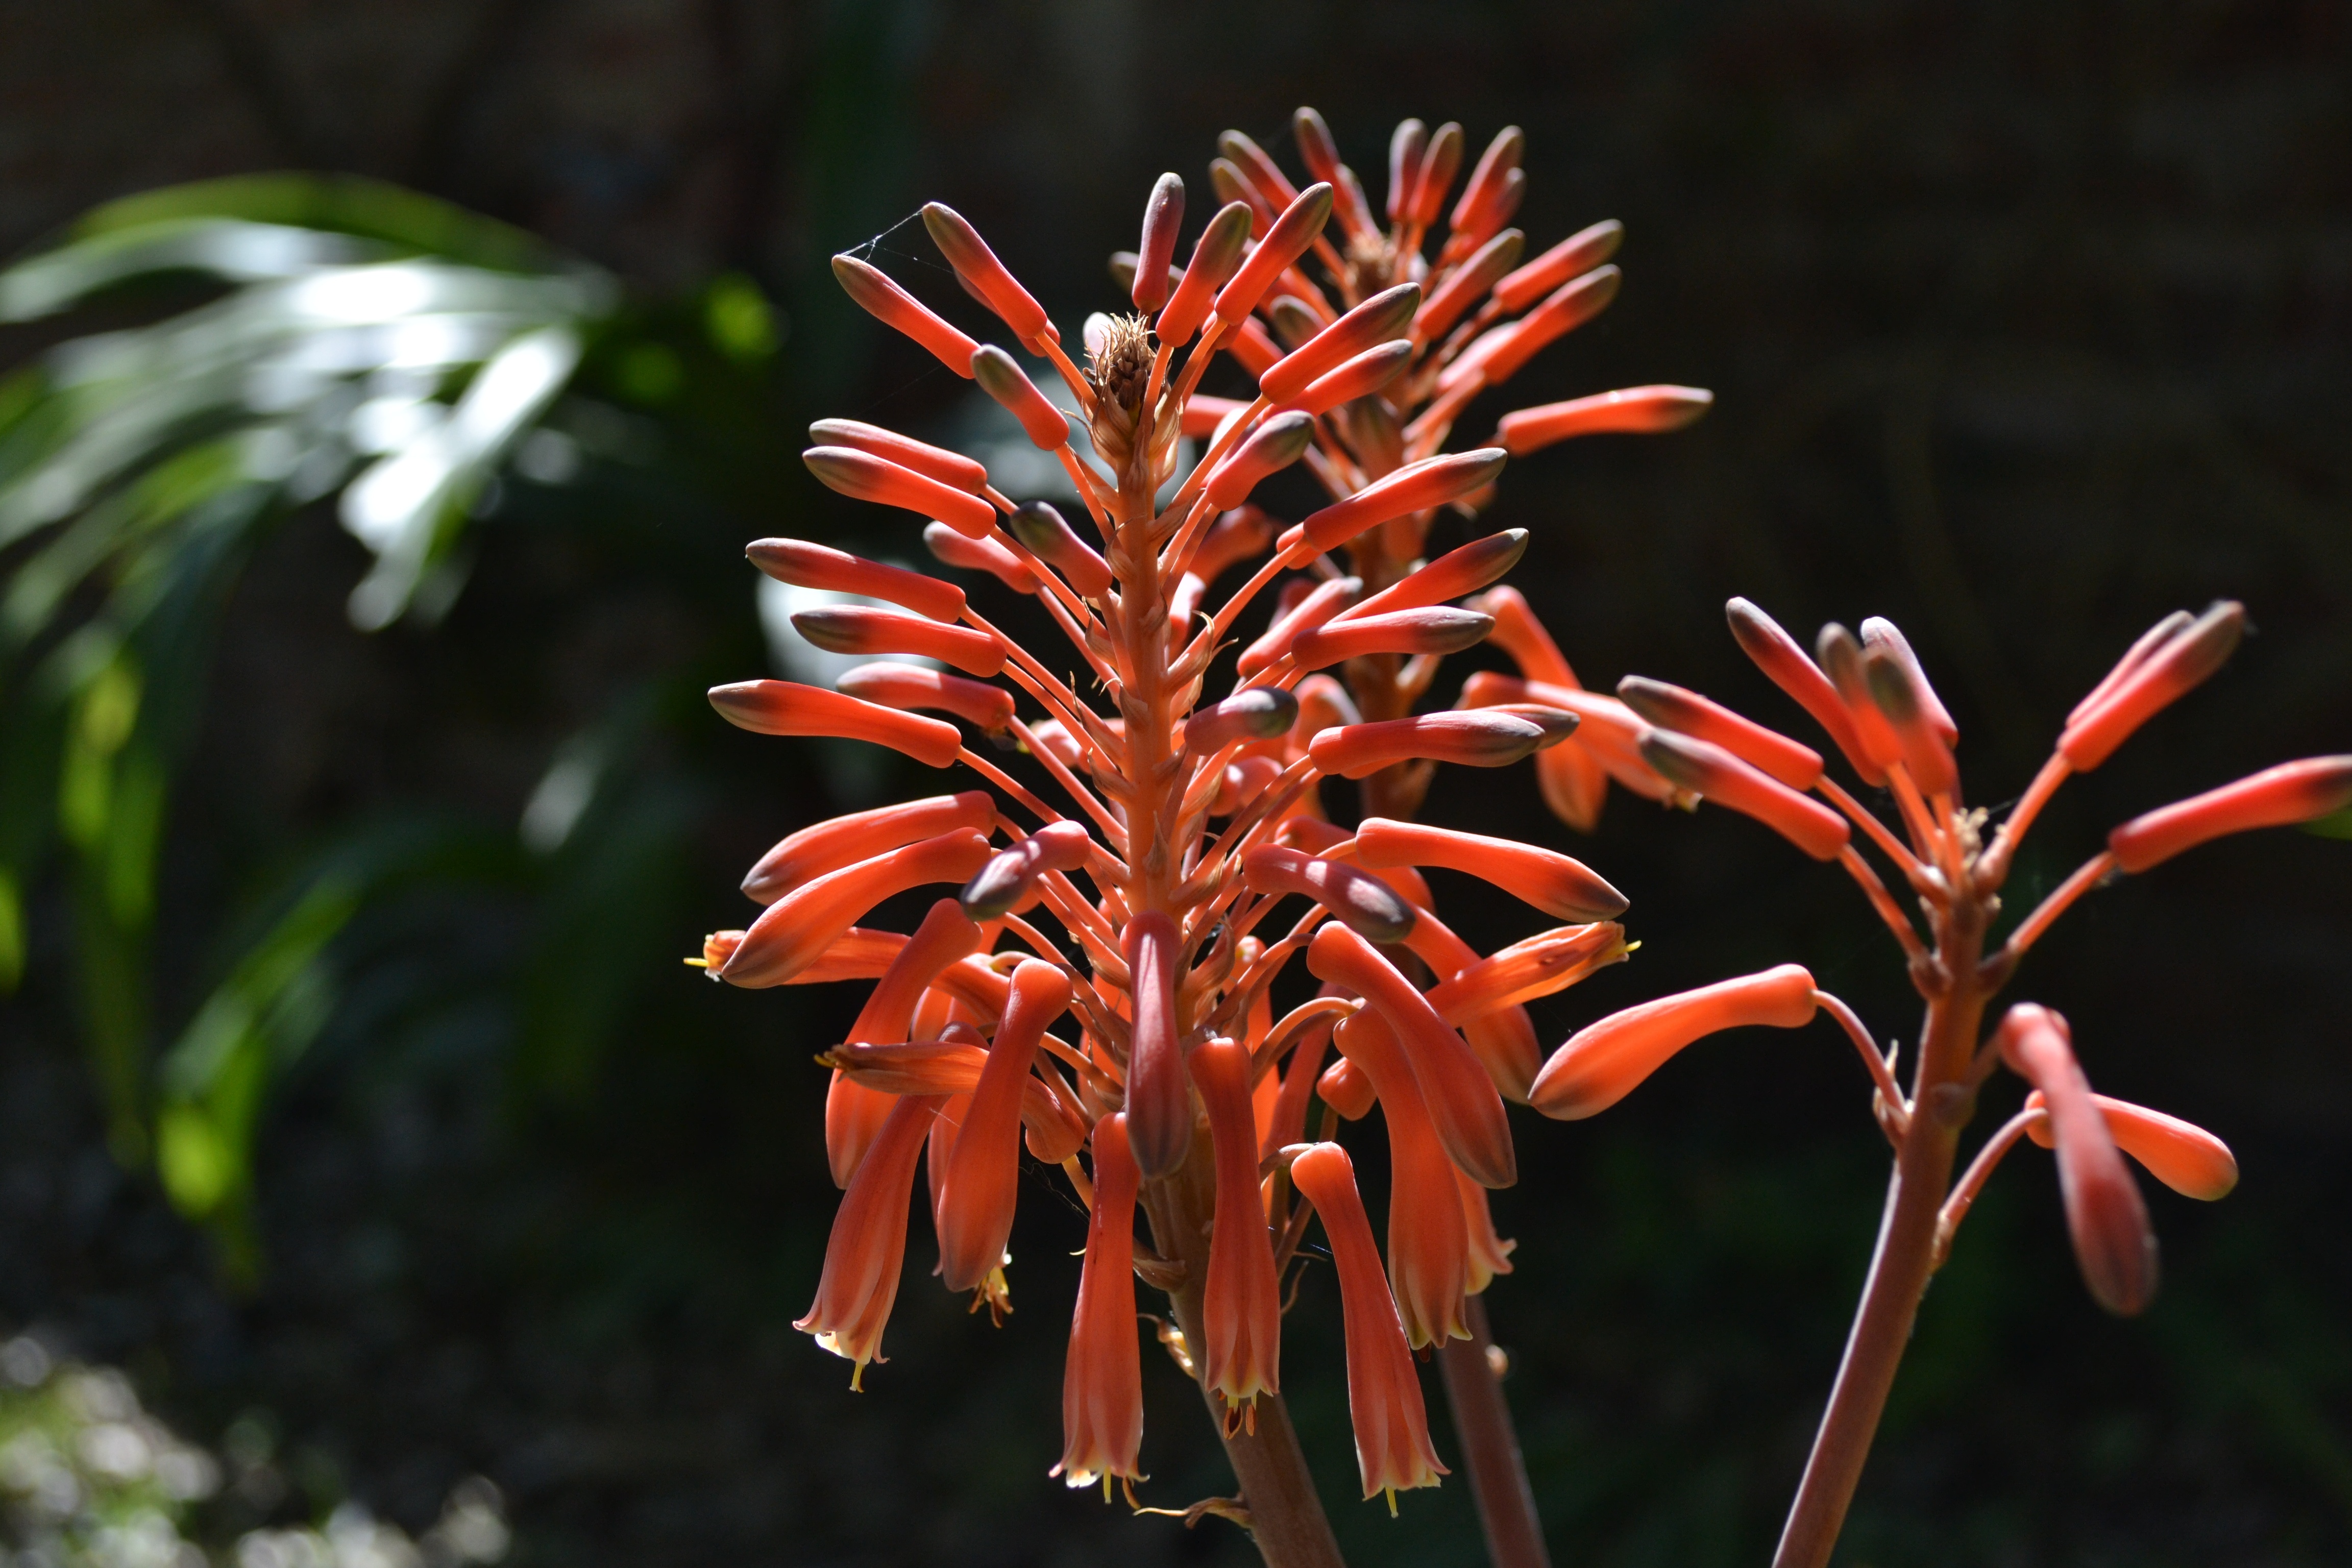
plant, sun, leaf, flower, red, botany, flora, flowers, shrub, aloe, macro photography, xanthorrhoeaceae, flowering plant, crocosmia, torch lily, plant stem, land plant, castilleja